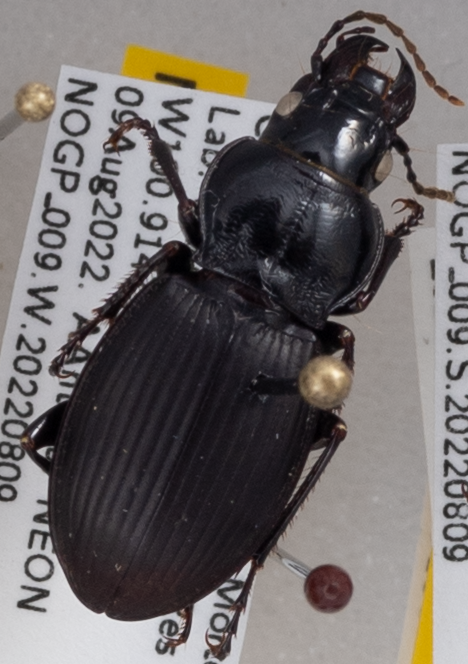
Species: Cyclotrachelus torvus
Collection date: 2022-08-09
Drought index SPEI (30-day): -1.69
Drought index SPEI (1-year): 0.646
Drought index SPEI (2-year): -0.88